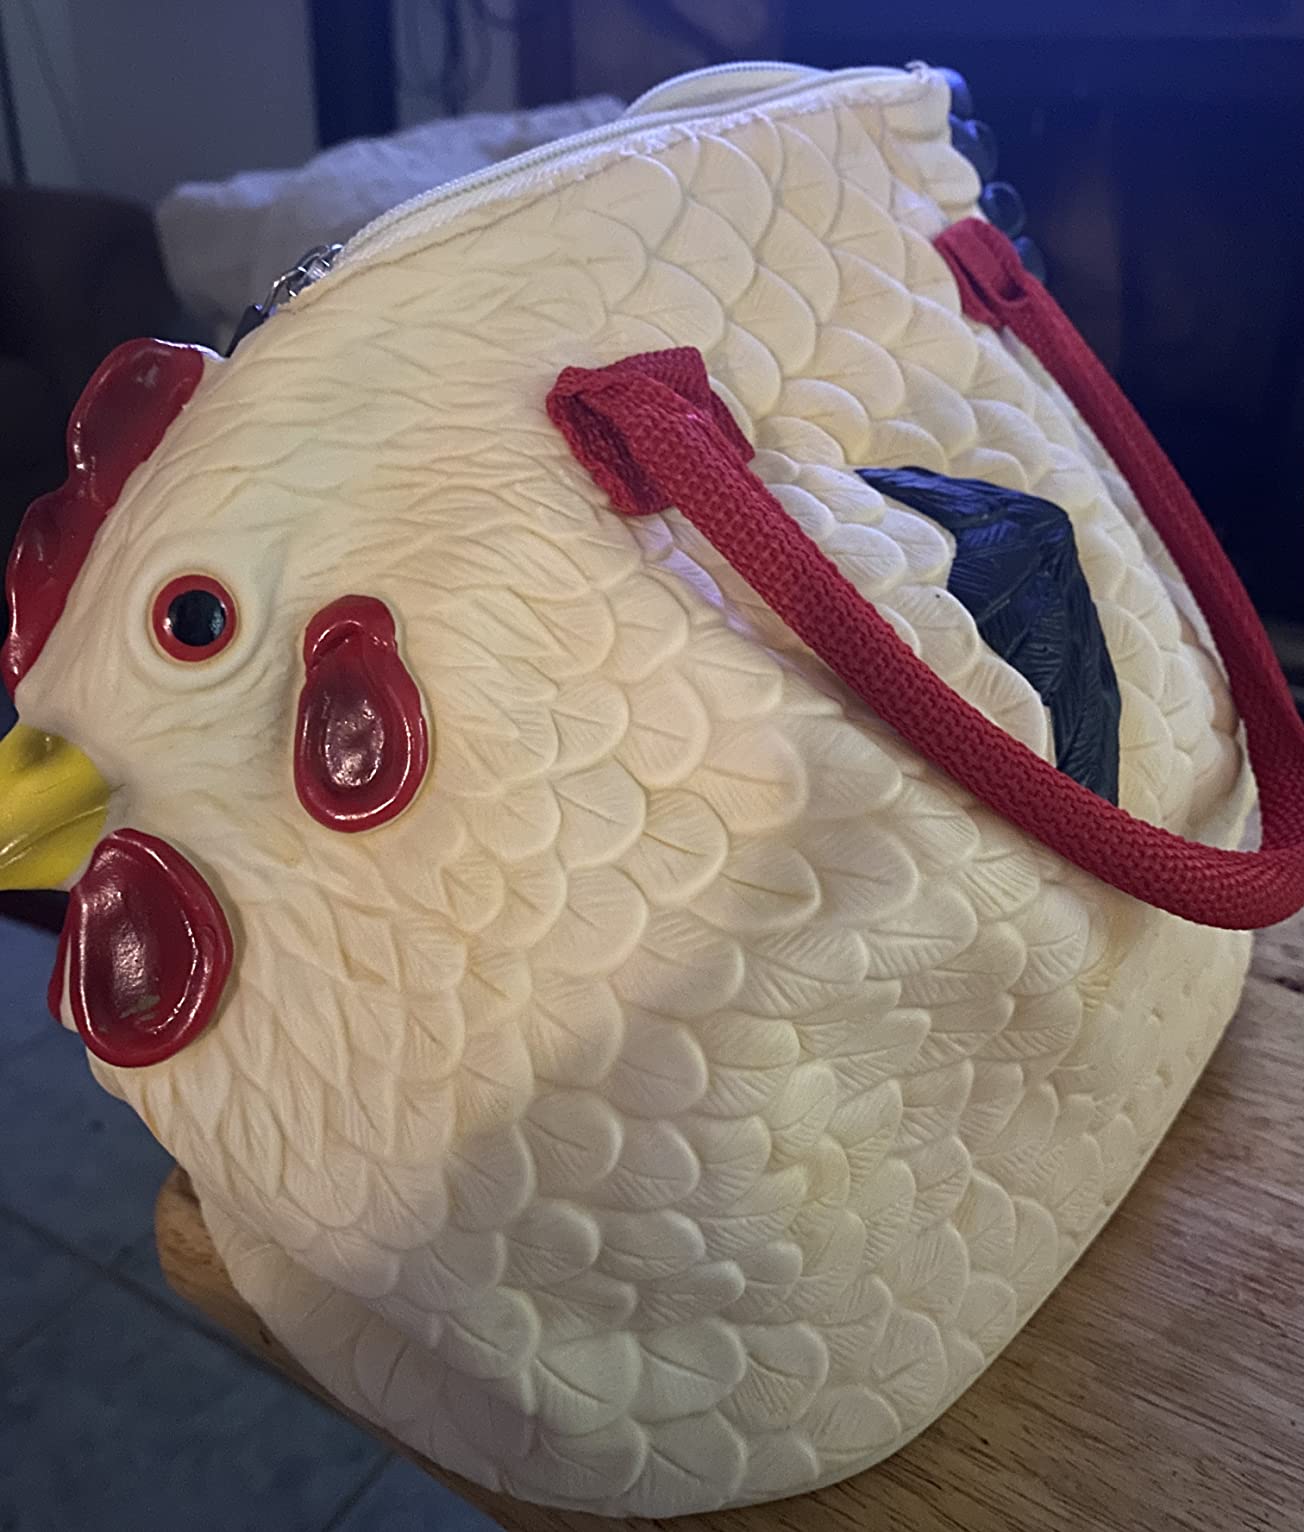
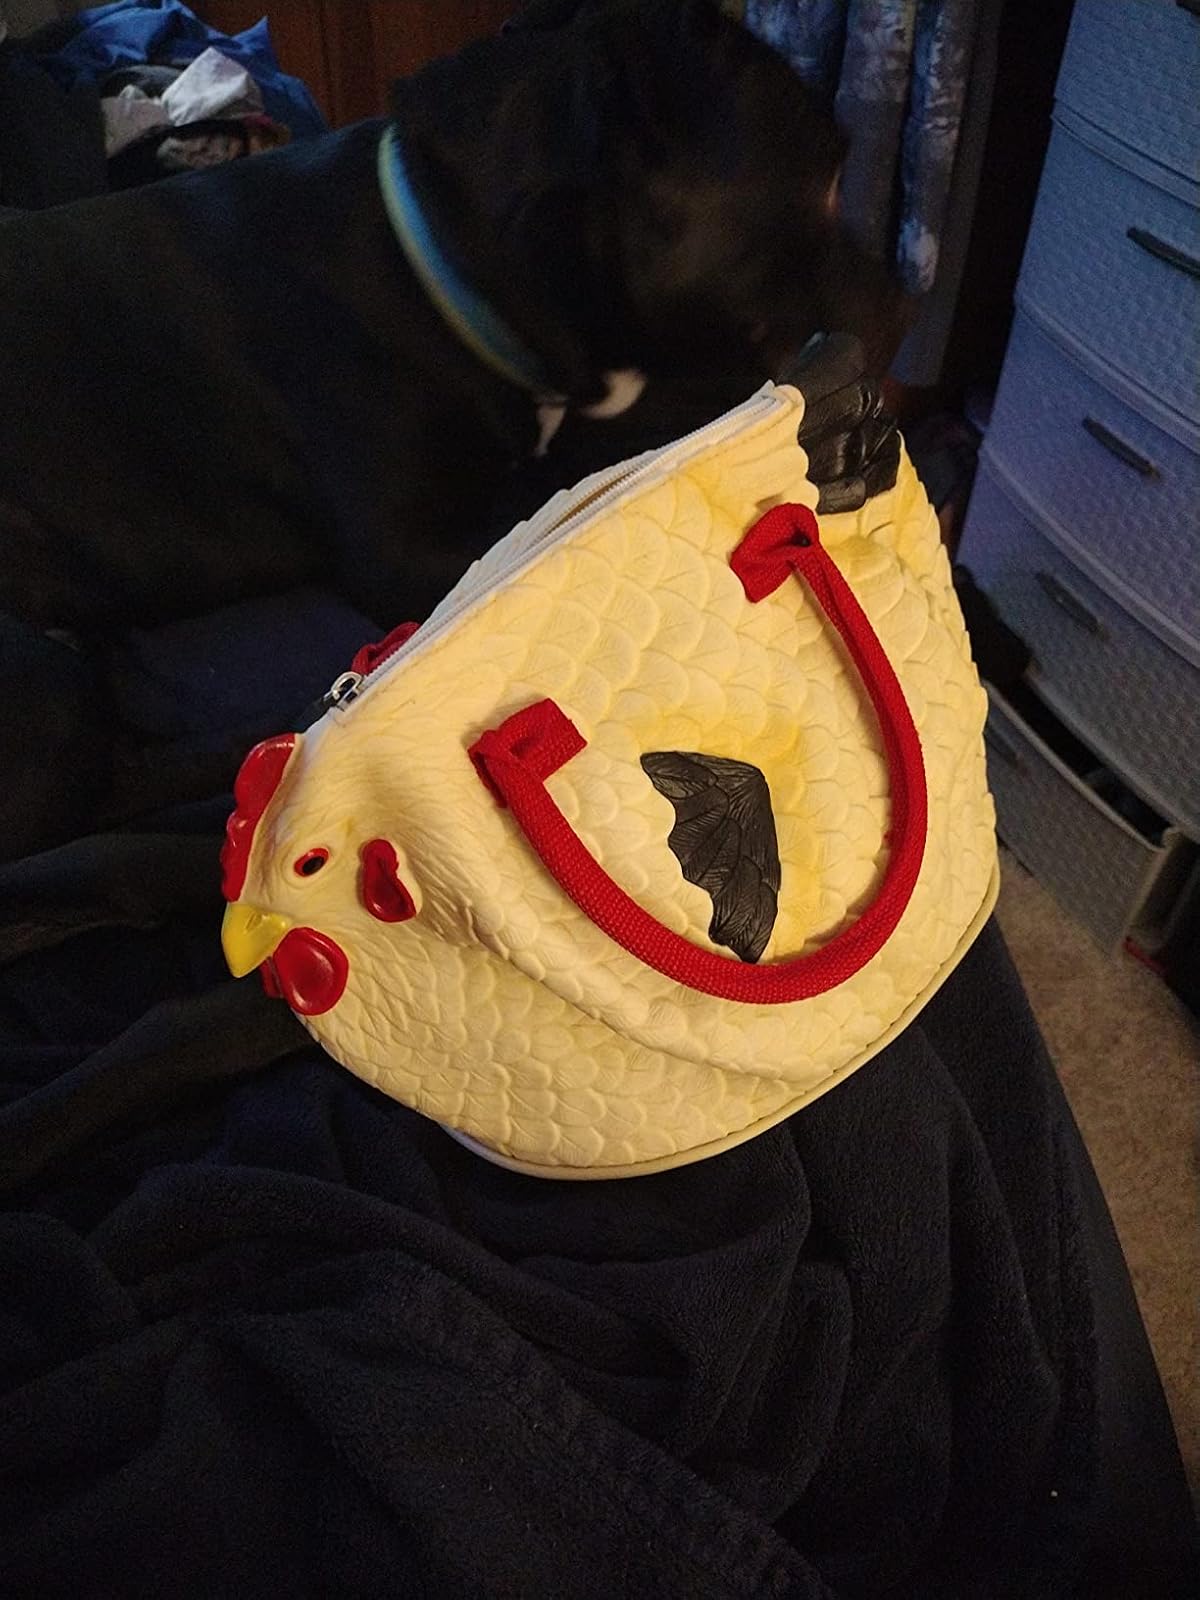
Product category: accessories_handbag
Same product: yes